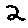
Label: 2